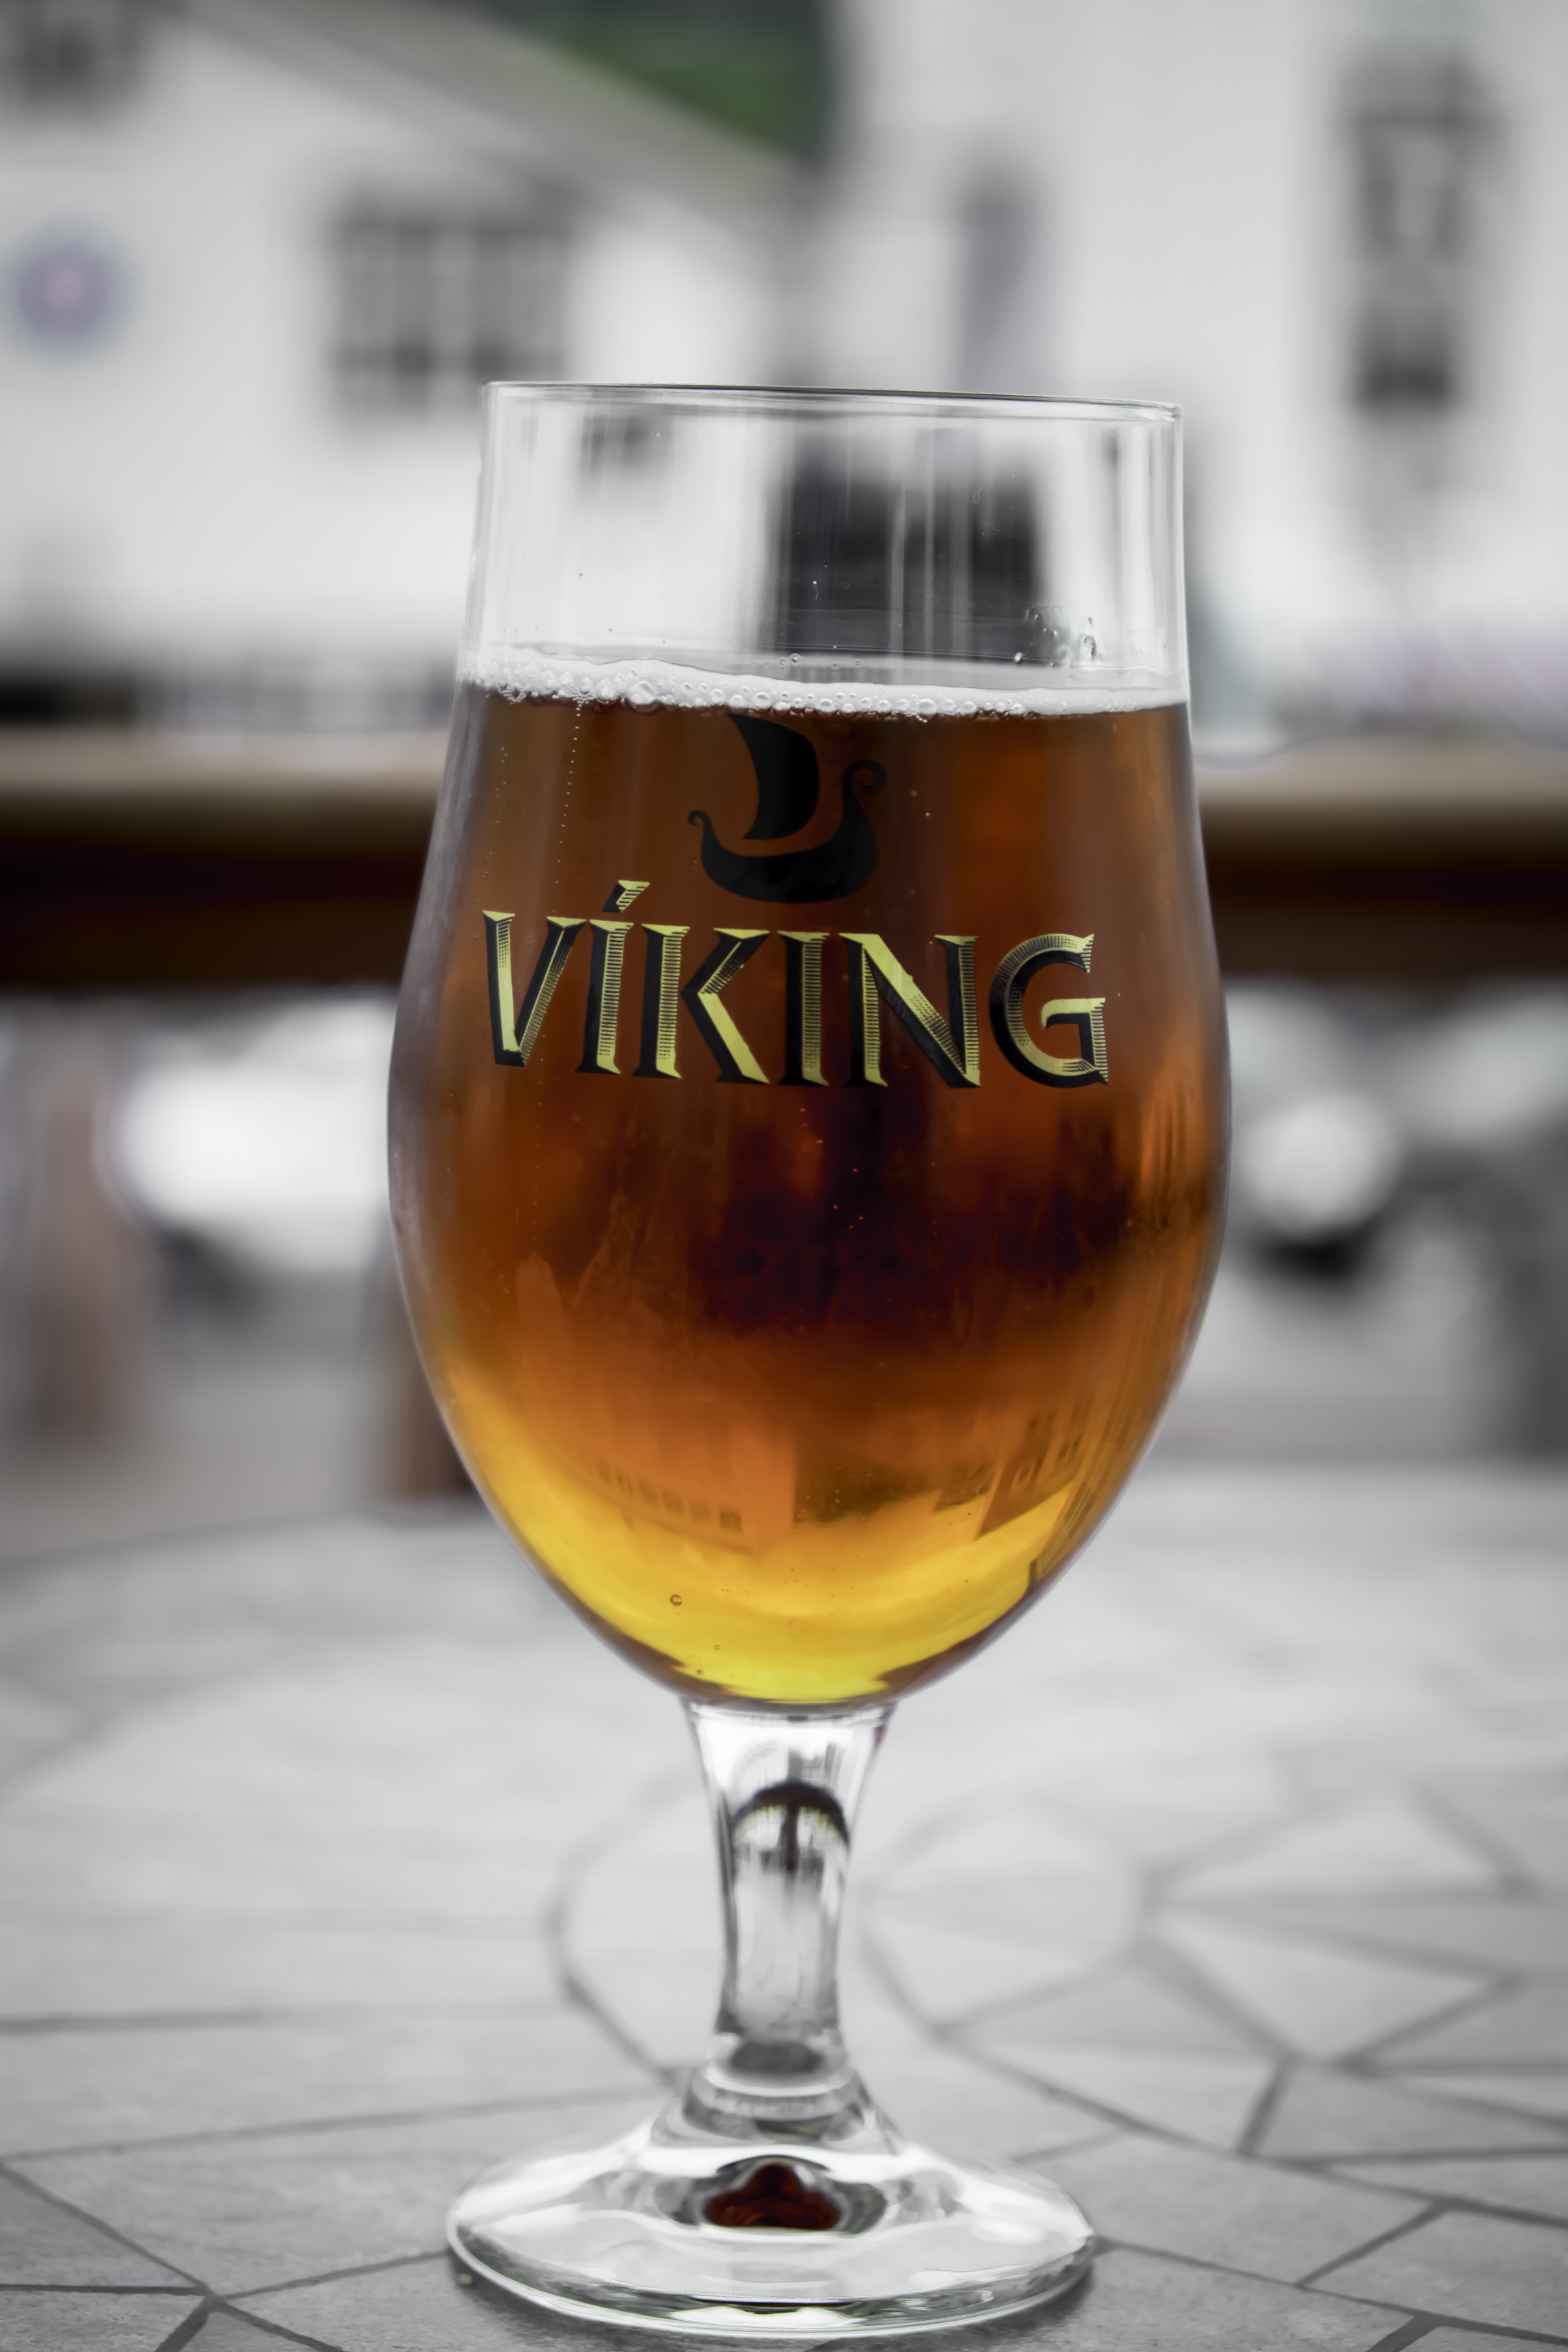
glass, travel, fujifilm, drink, iceland, beer, is, fuji, fujixt1, fujix, akureyri, ale, alcoholic beverage, beer glass, distilled beverage, non alcoholic beverage